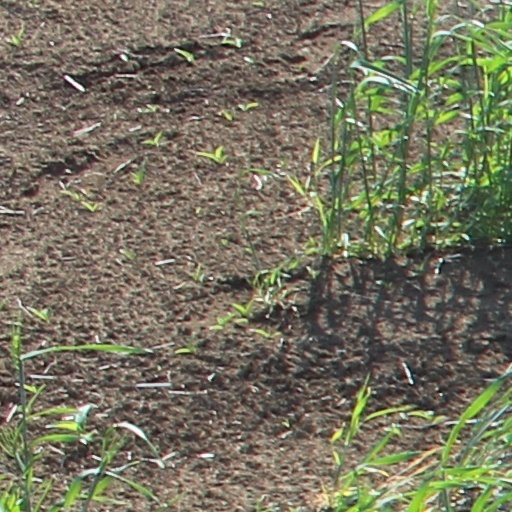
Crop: wheat